Military Air Transport Service

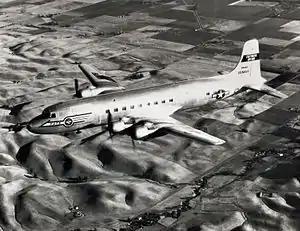

The DOD believed it should have its own air transport service and decided that ATC should become the Military Air Transport Service (MATS), supported by the Air Force, even though not listed as a formal military mission. Also, as a cost-saving measure, MATS would combine the resources of Air Transport Command with those of the Naval Air Transport Service. This way the command would be sanctioned by the Department of Defense, and not by either the Air Force or the Navy.